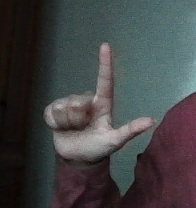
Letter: laam